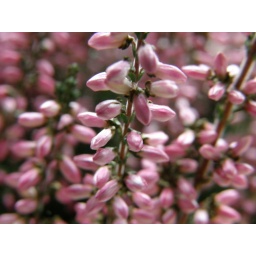
Heather in my window box